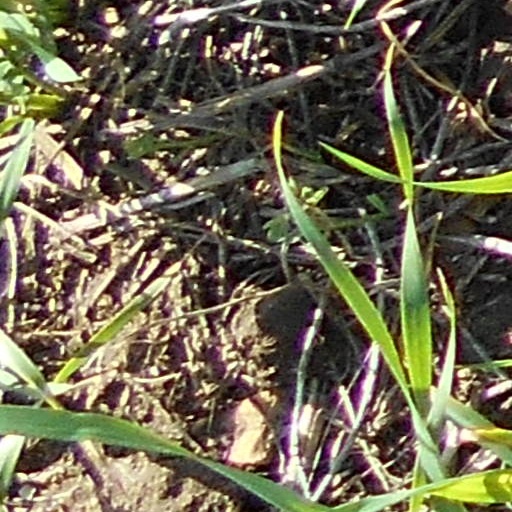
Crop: wheat